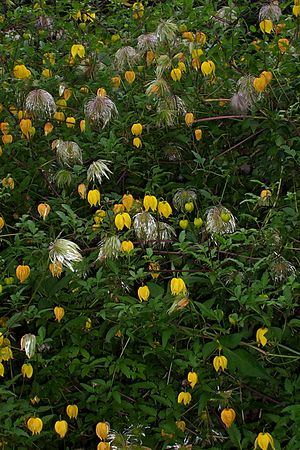
Guldskovranke / Galleri
Vækstform.
Guldskovranke, også skrevet Guld-Skovranke, er en slyngplante med en svag vækst og tynde skud. Blomsterne har hver fire guldgule blosterblade. Arten bruges som prydplante på espalier og faste hegn.